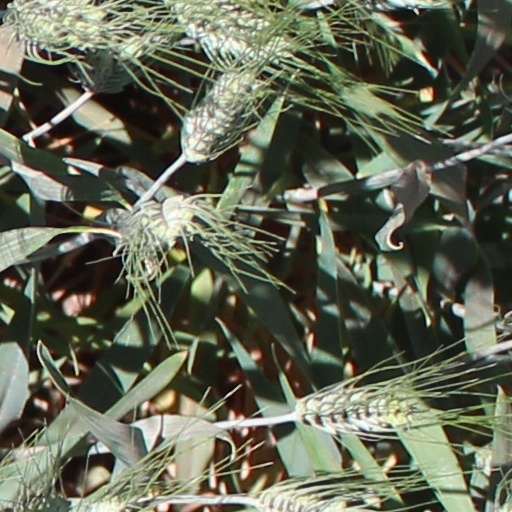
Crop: wheat